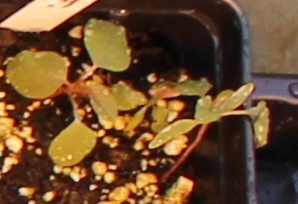
Label: Palmer Amaranth